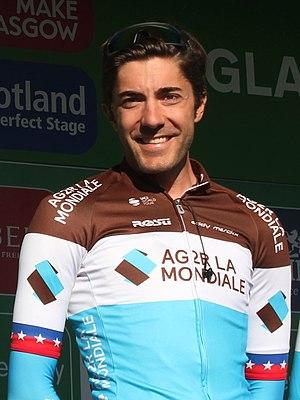
Lawrence "Larry" Warbasse, né le 28 juin 1990 à Dearborn, est un coureur cycliste américain, membre de l'équipe AG2R La Mondiale et professionnel depuis 2013. En 2017, il devient champion des États-Unis sur route.